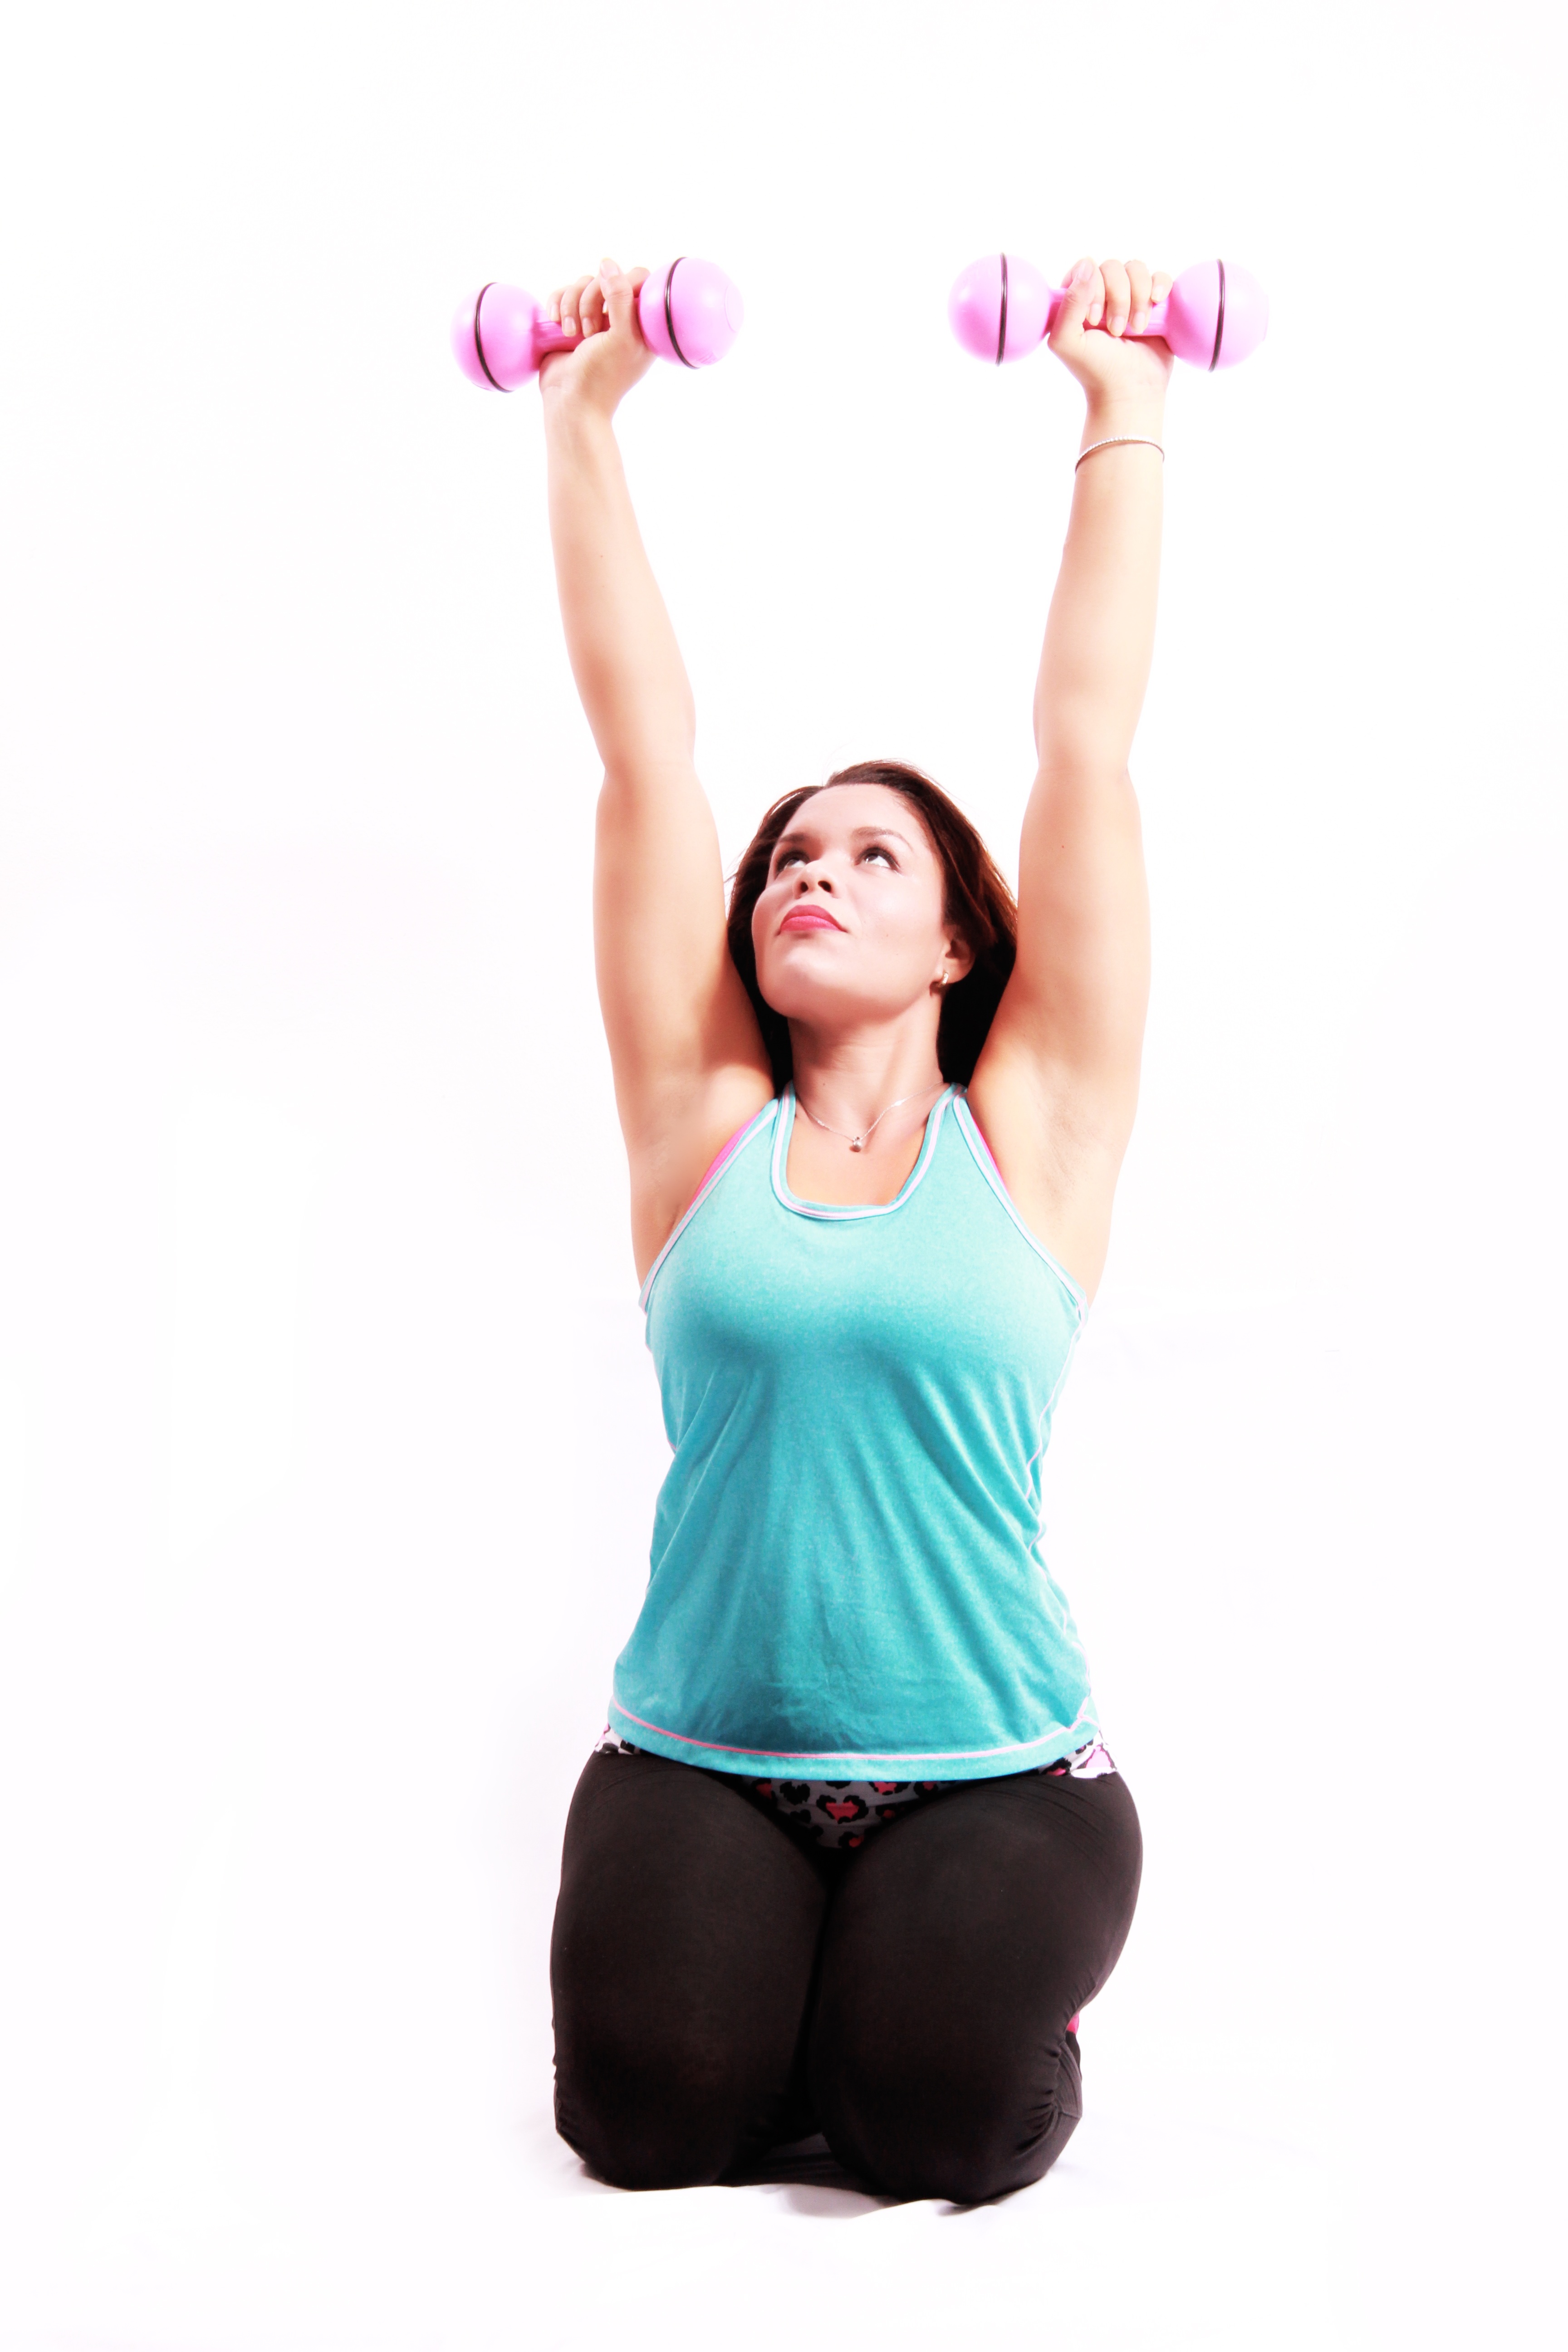
hand, girl, white, round, model, finger, athletic, color, money, blue, freedom, yellow, arm, gym, muscle, chest, human body, figure, gold, women, sports, silver, hot, weights, dumbbell, ball, currency, yoga, beauty, beautiful, sexy, argentina, pretty, strong, dominican republic, attractive, athlete, coins, brightness, erotic, physical exercise, blue and white, sense, weight training, obverse, human positions, human action, physical fitness, exercise equipment, swiss ball